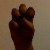
The image shows a hand gesture representing the letter 'E' in Indian Sign Language.